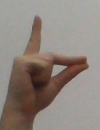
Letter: ta